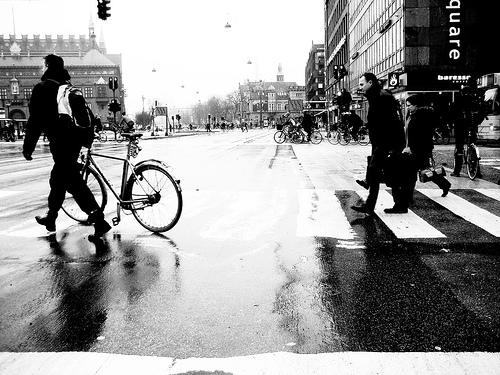
Weather: rain or strom